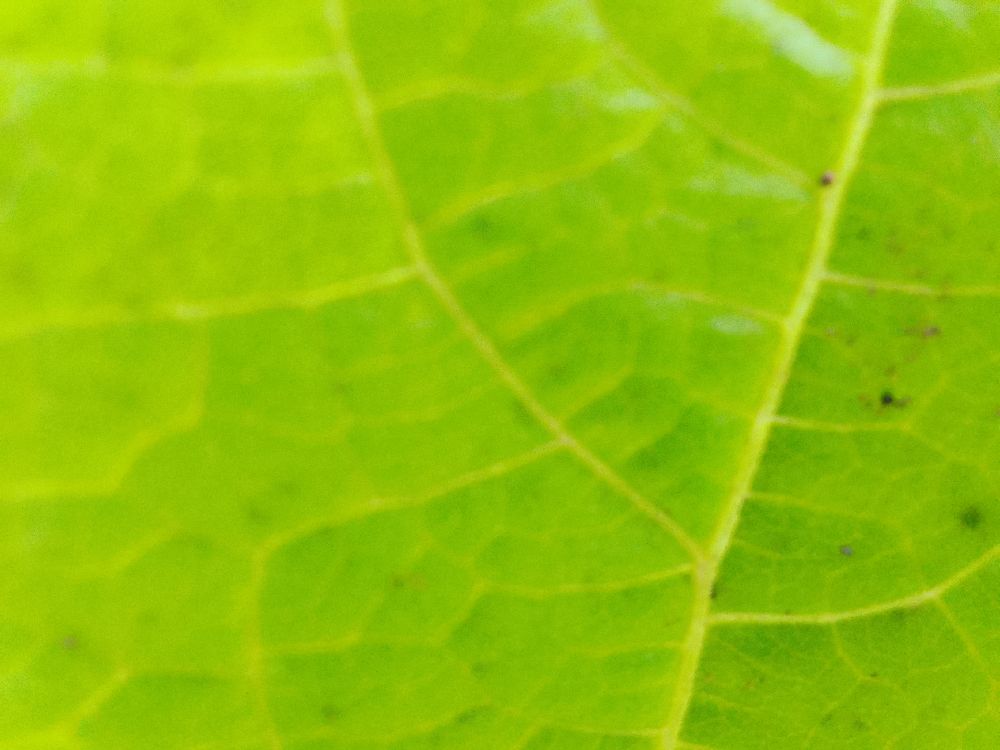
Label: healthy